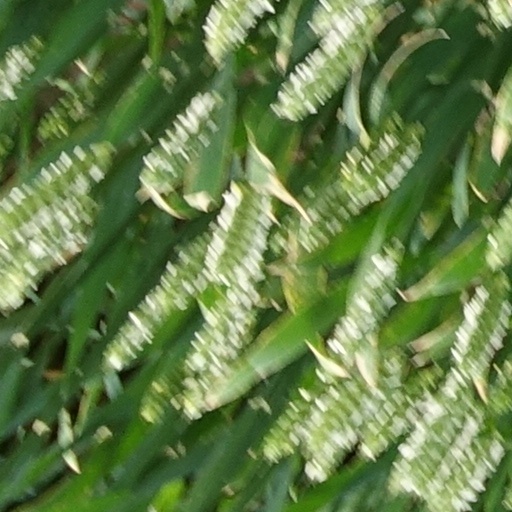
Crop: wheat